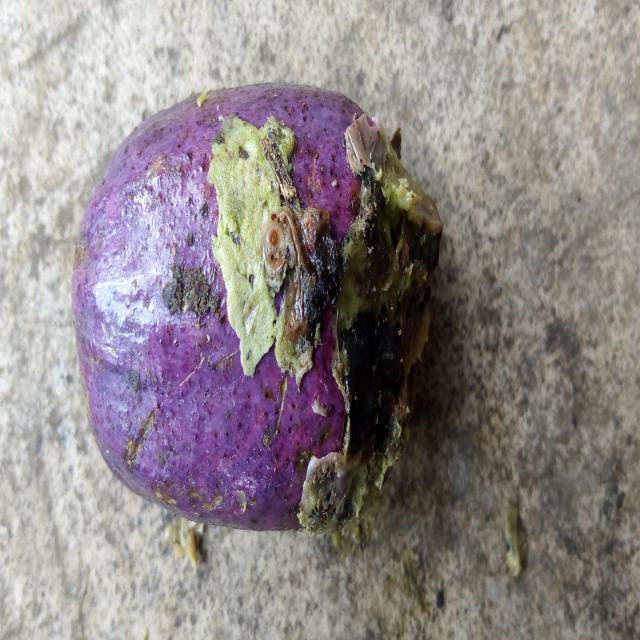
Plum grade: rotten